Woodrow Wilson Bridge

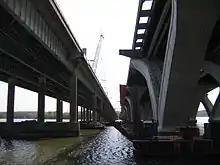
The original and new spans side-by-side in 2007

A bridge at Jones Point was first proposed by the District Highway Department in August 1952 as part of a study of Potomac River bridge crossing needs. The bridge linked to US Route 1 and the Henry G. Shirley Memorial Highway in Virginia. In Prince George's County, Maryland, the bridge would connect with Overlook Avenue and Chesapeake Street. It was also intended to link with the proposed extension of the George Washington Memorial Parkway/Anacostia–Kenilworth Parkway (later built as the southern leg of the Anacostia Freeway) in Prince George's County (authorized by Congress in 1930 but never built) and the Inter-County Metropolitan Freeway (proposed in 1944 and later planned and constructed as the Capital Beltway). The Regional Planning Council approved construction of the bridge just four months later. The bridge won the backing of Representative Joel Broyhill of Virginia, who championed legislation funding its construction in Congress. By November 1953, the US Department of the Interior had also recommended its construction. Congress authorized construction of the bridge on August 17, 1954, and President Dwight D. Eisenhower signed the measure into law later that month.